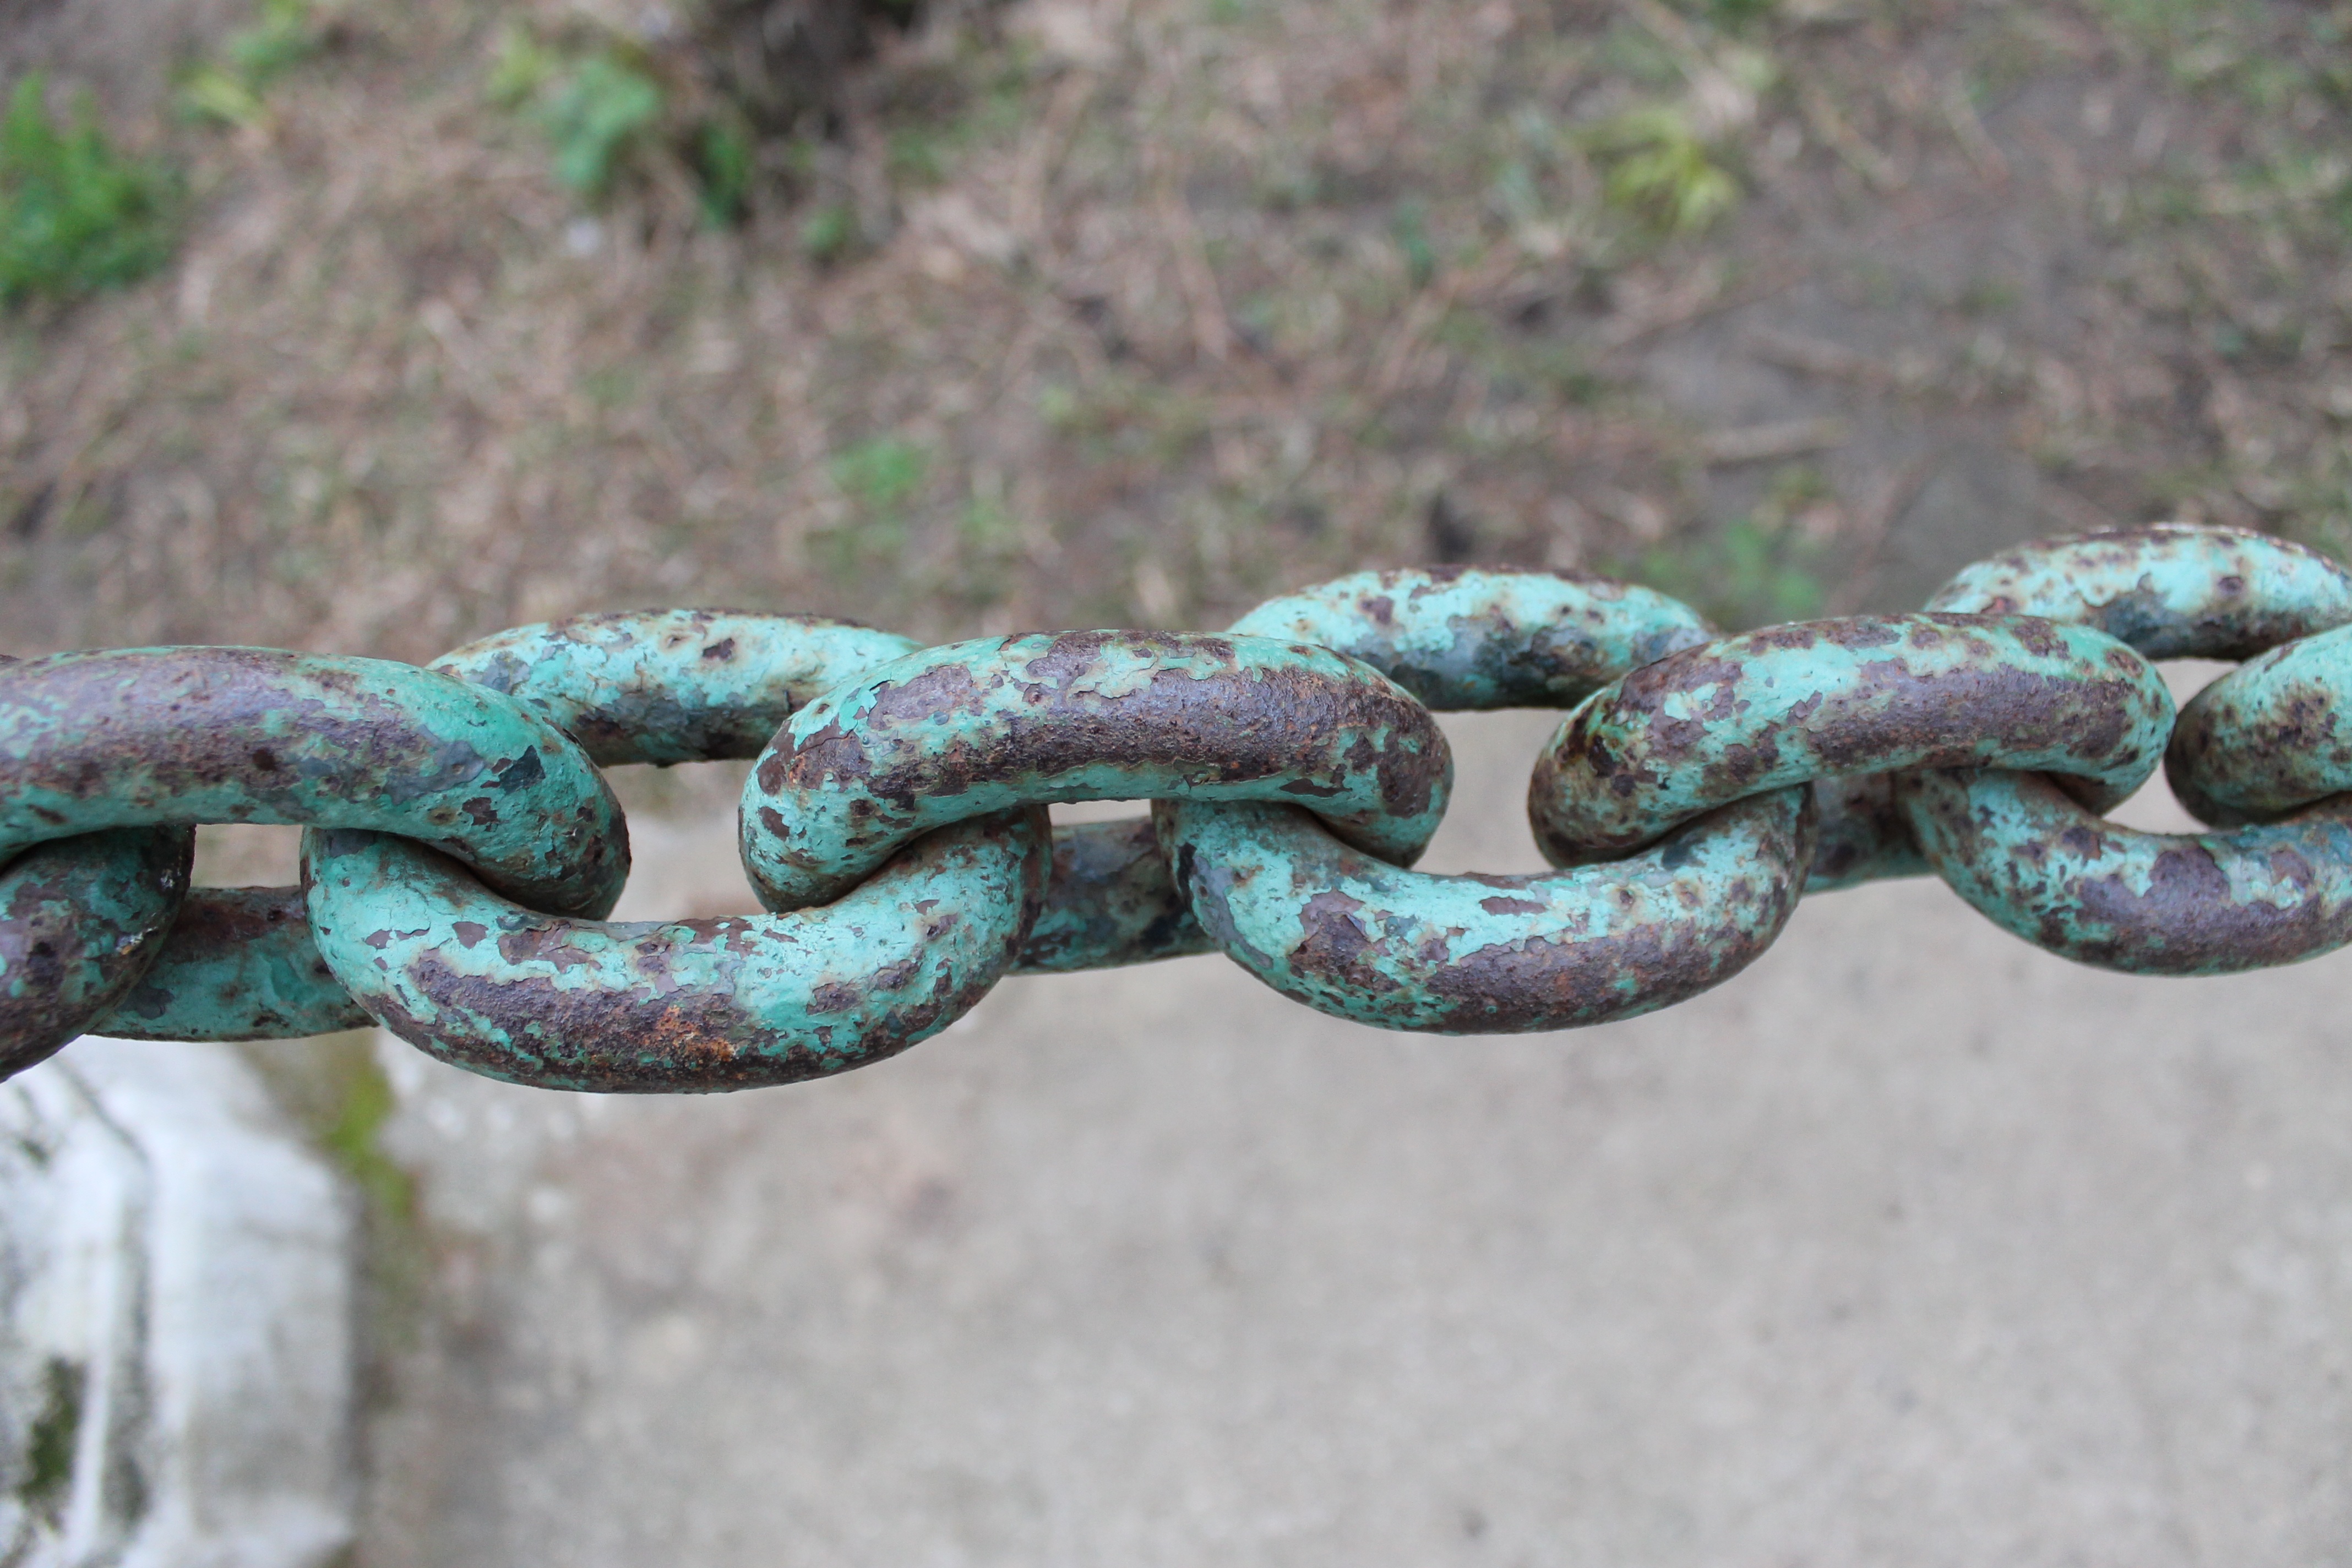
string, metal, reptile, snake, oxide, serpent, scaled reptile, boas